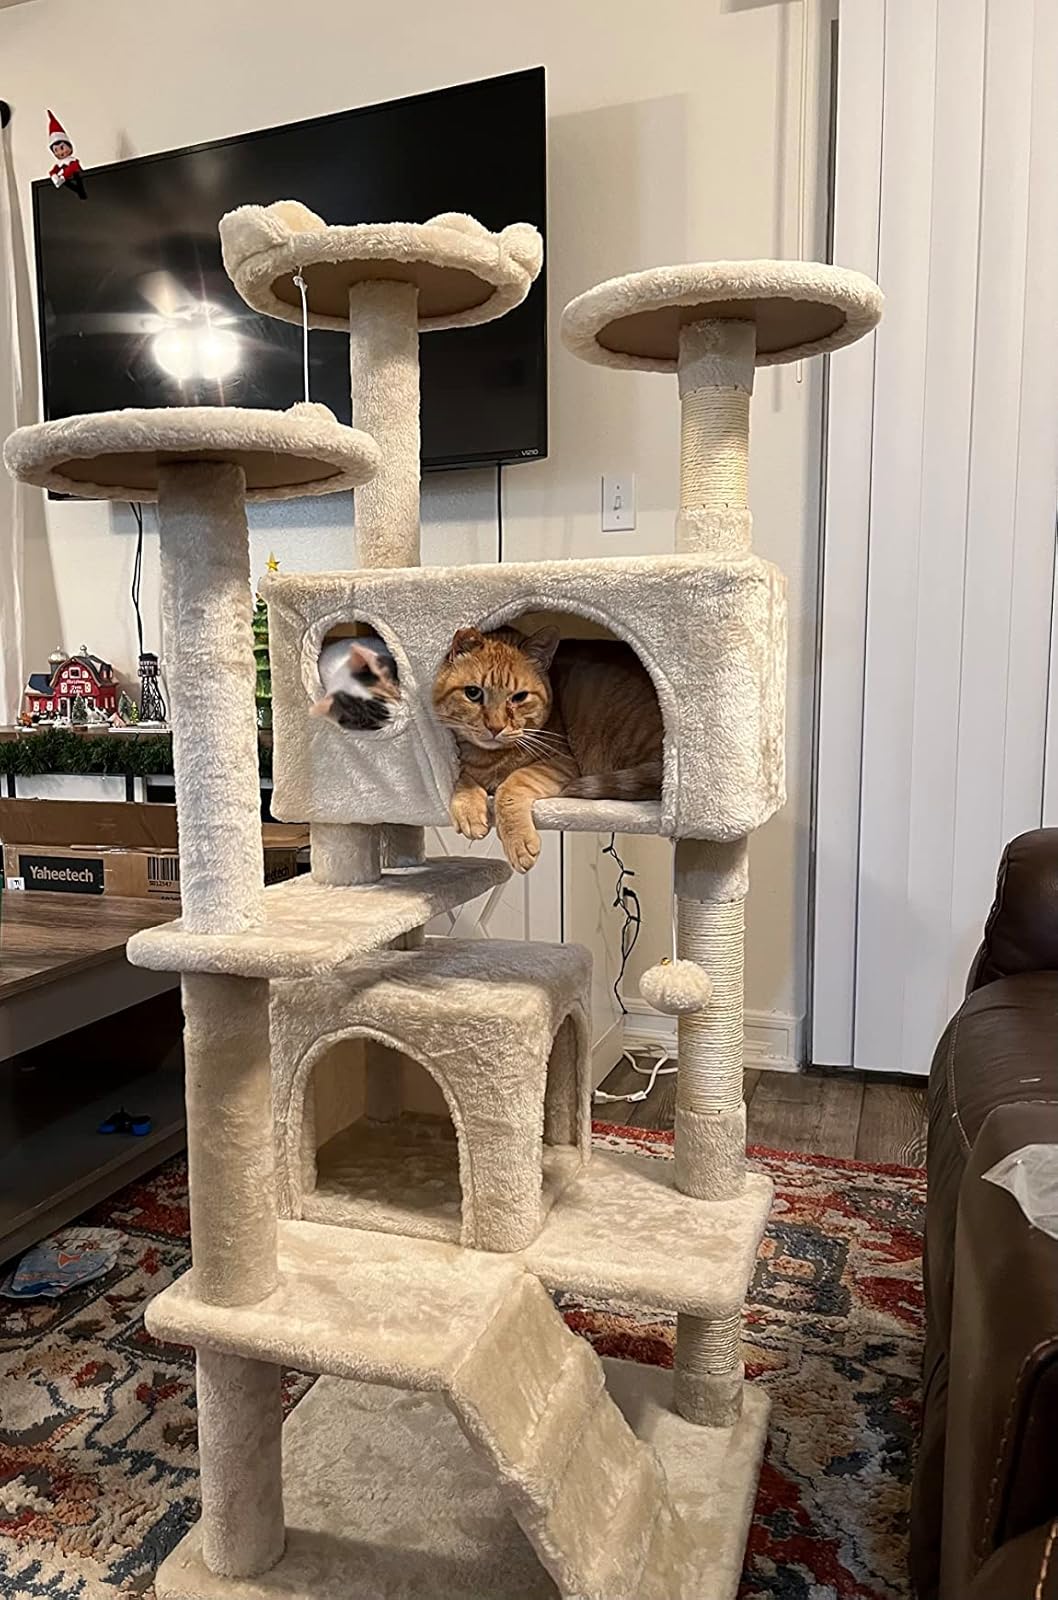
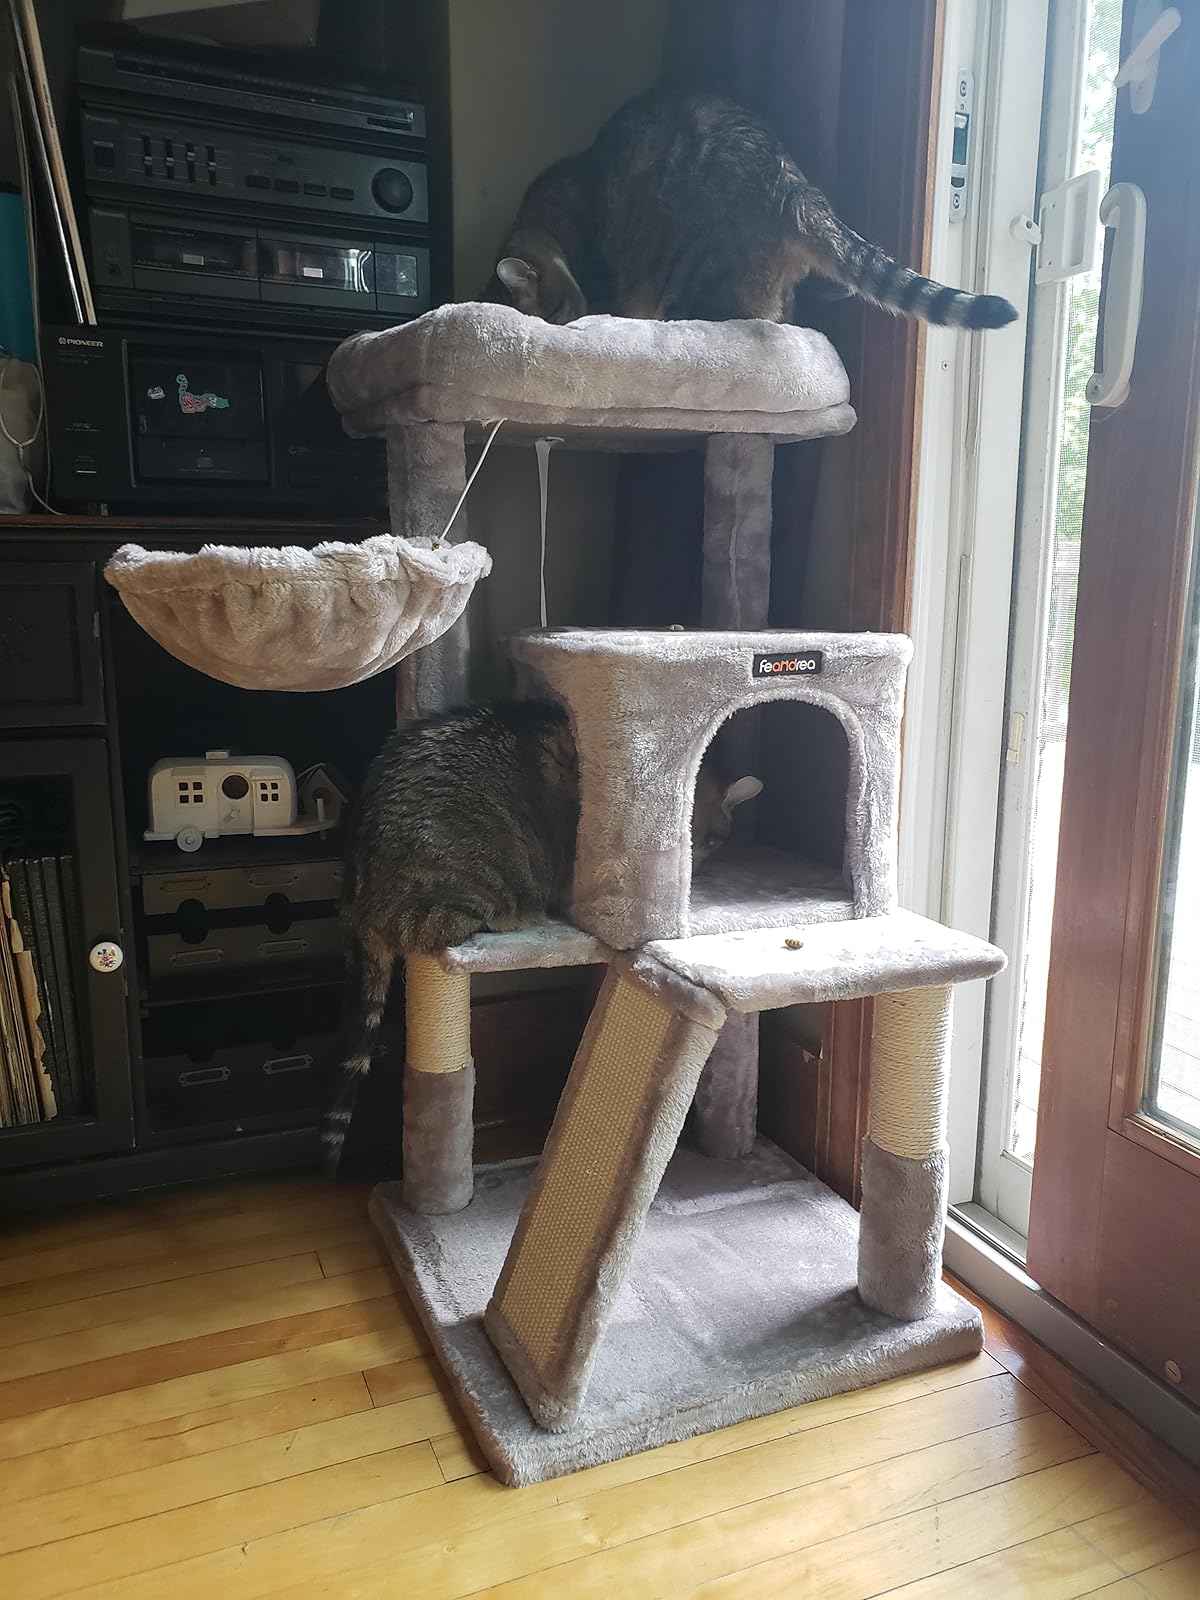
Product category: items_cat tree
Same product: no